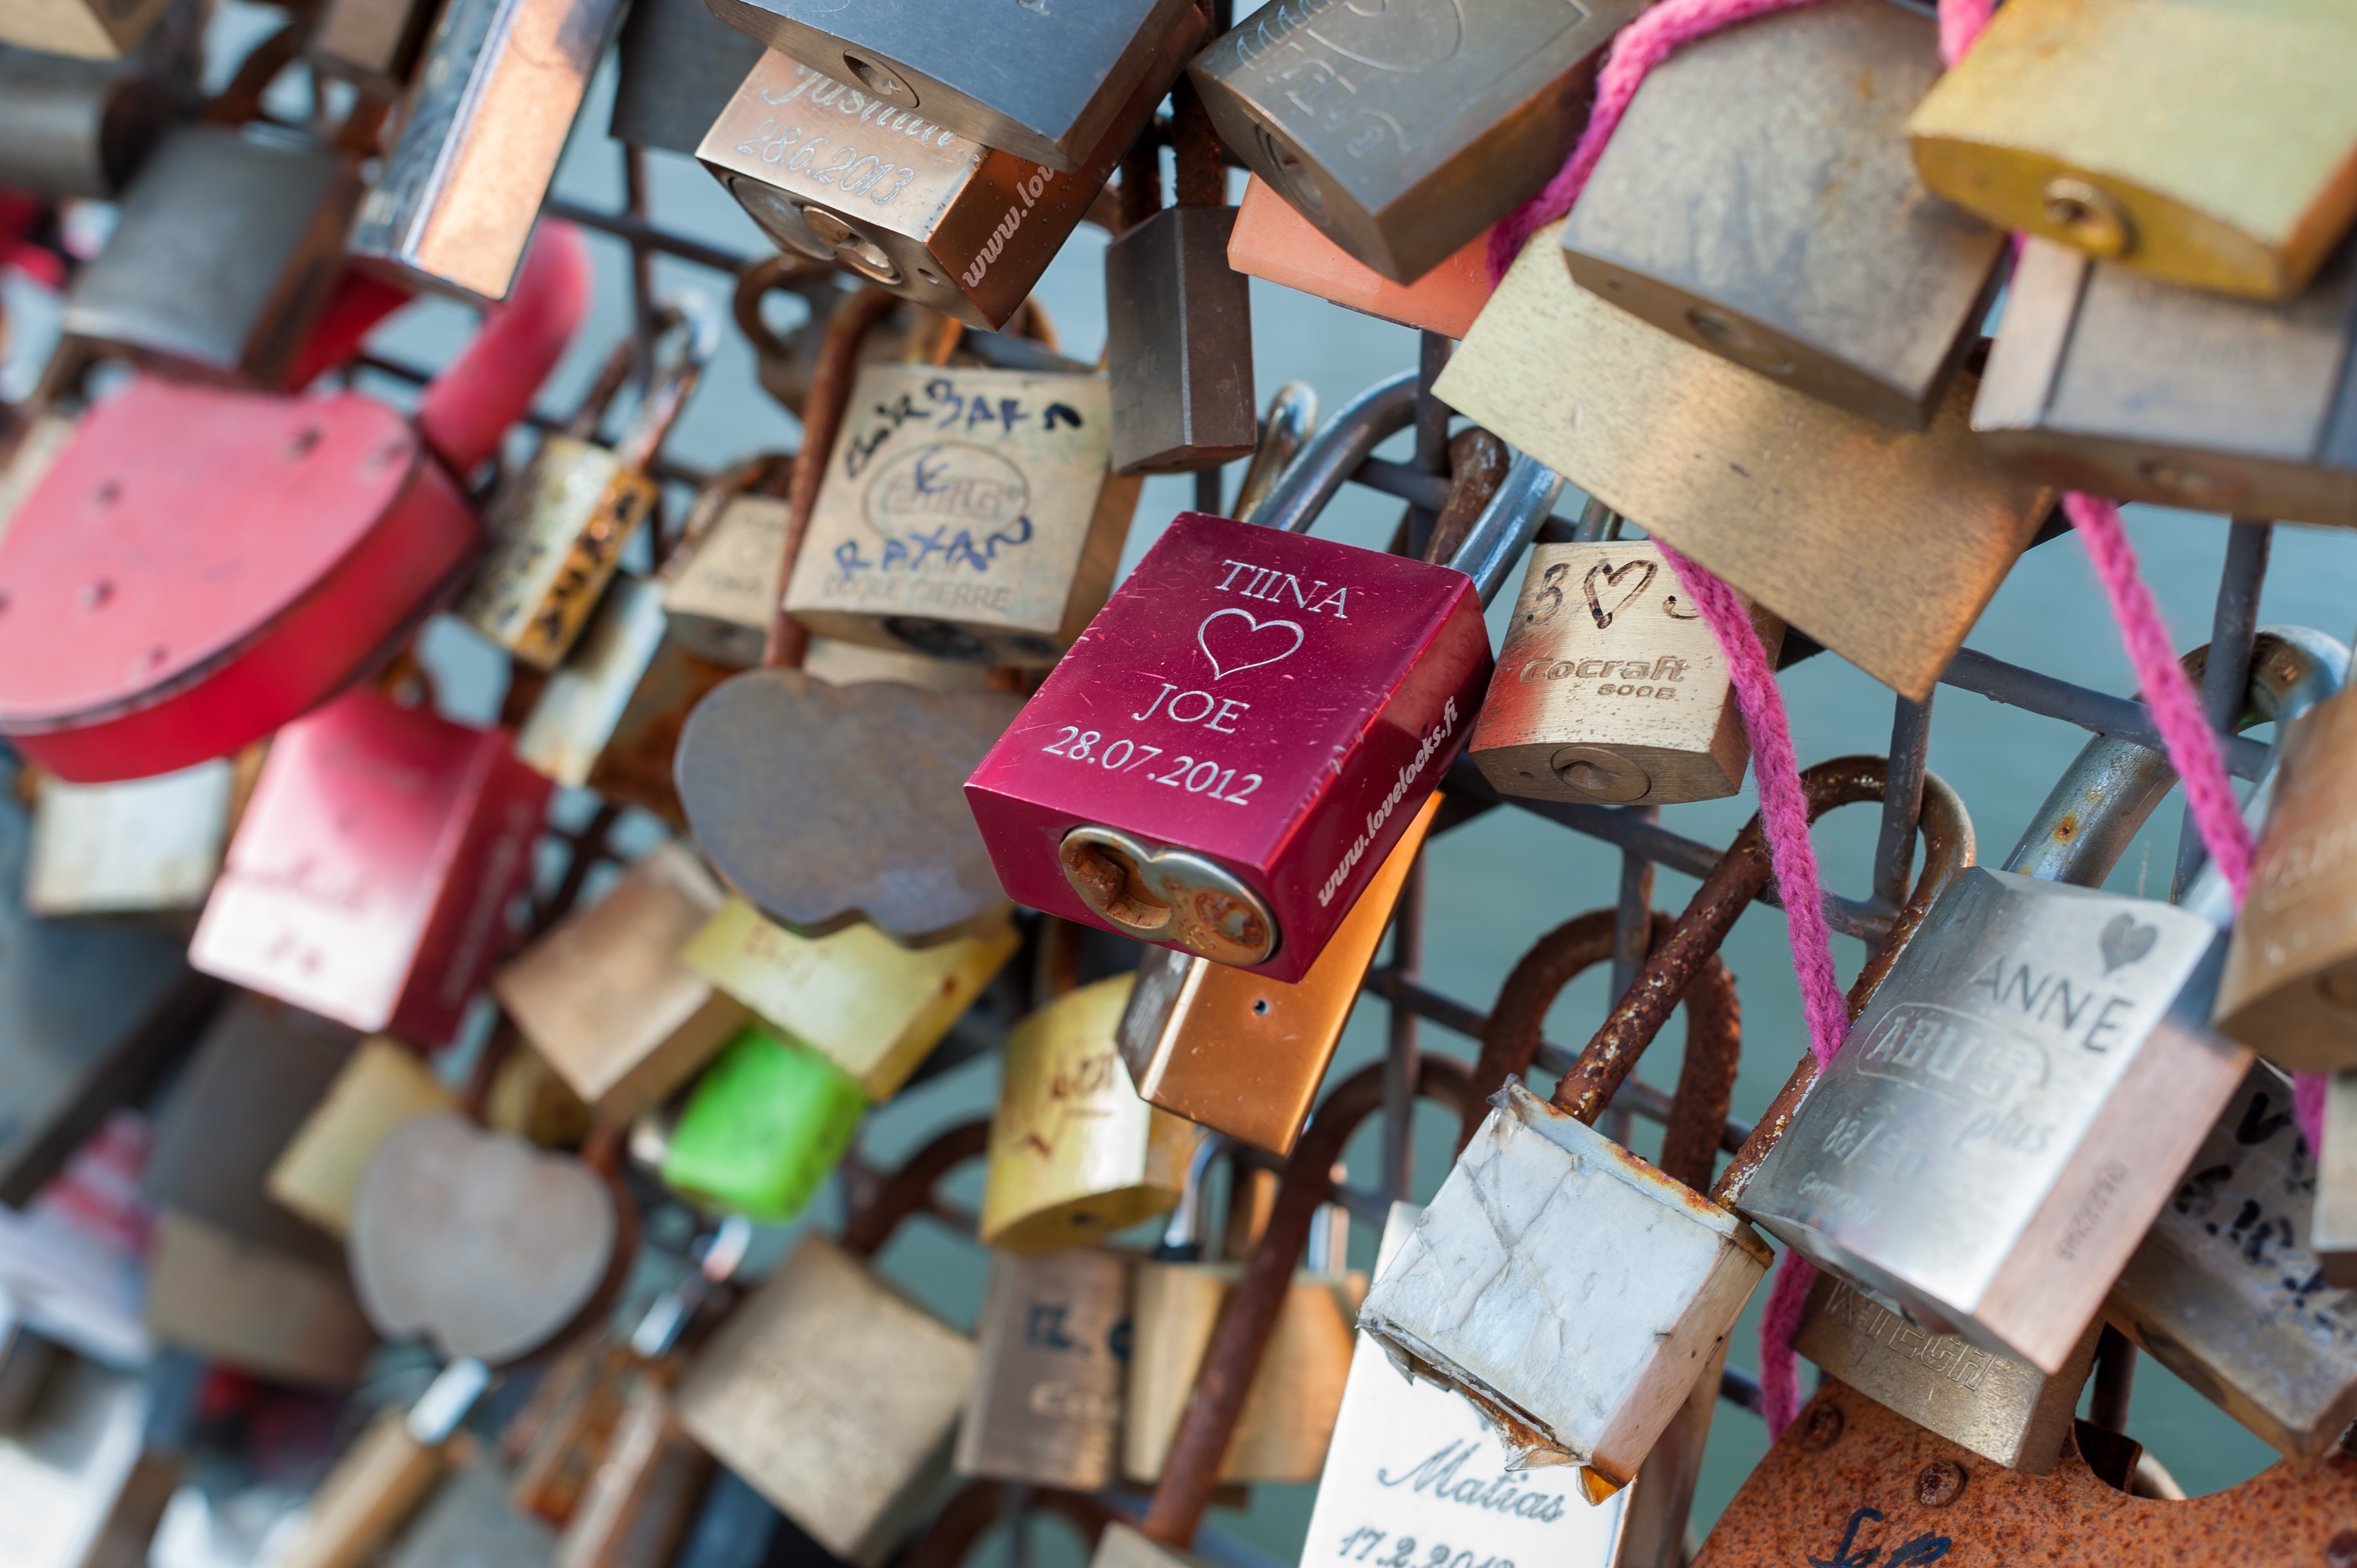
bridge, love, spring, color, couple, market, pink, public space, padlock, art, couples, padlocks, in love, promises